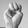
ASL letter: M